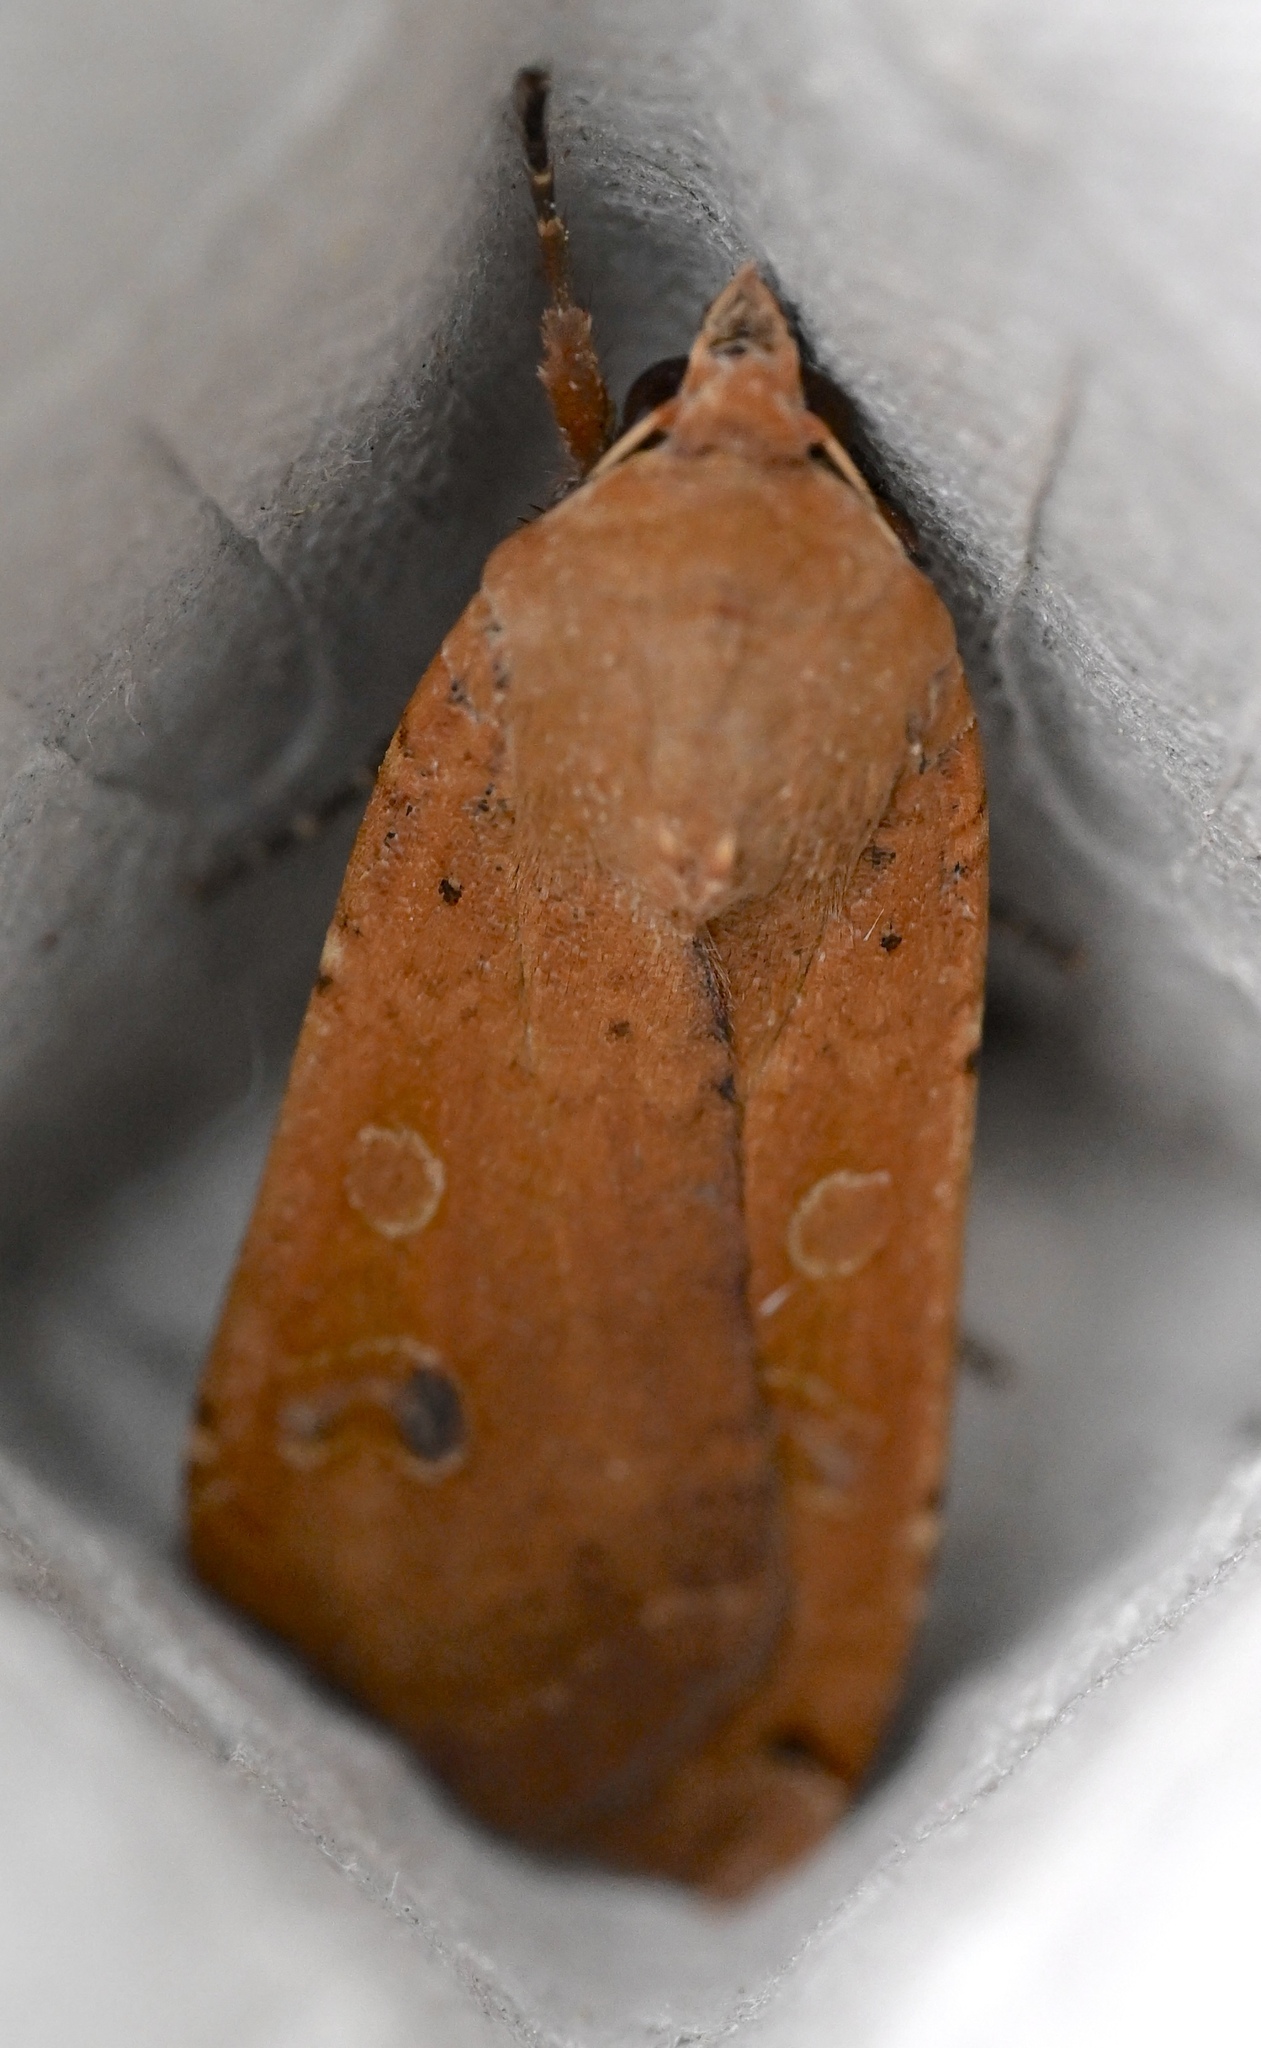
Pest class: cutworms